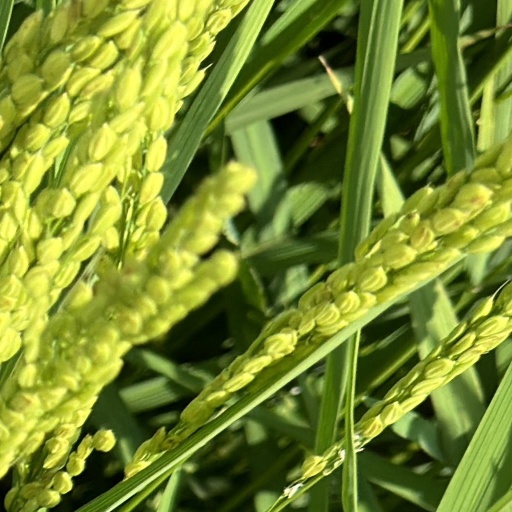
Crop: rice